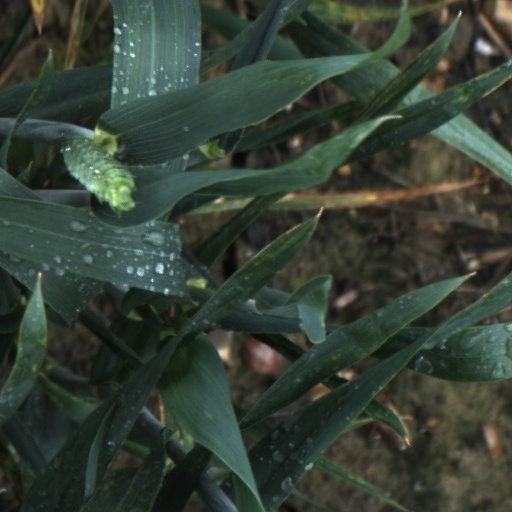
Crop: wheat